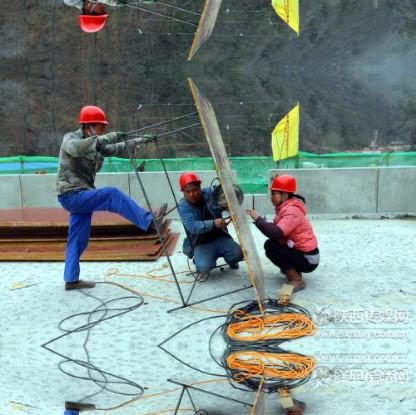
Objects in the image:
label: helmet
label: helmet
label: helmet
label: helmet